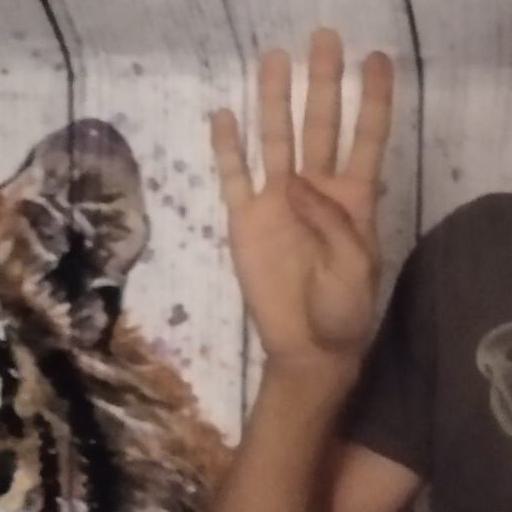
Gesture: four